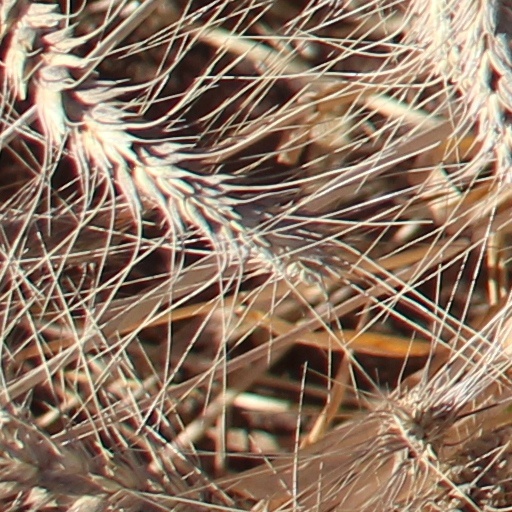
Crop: wheat